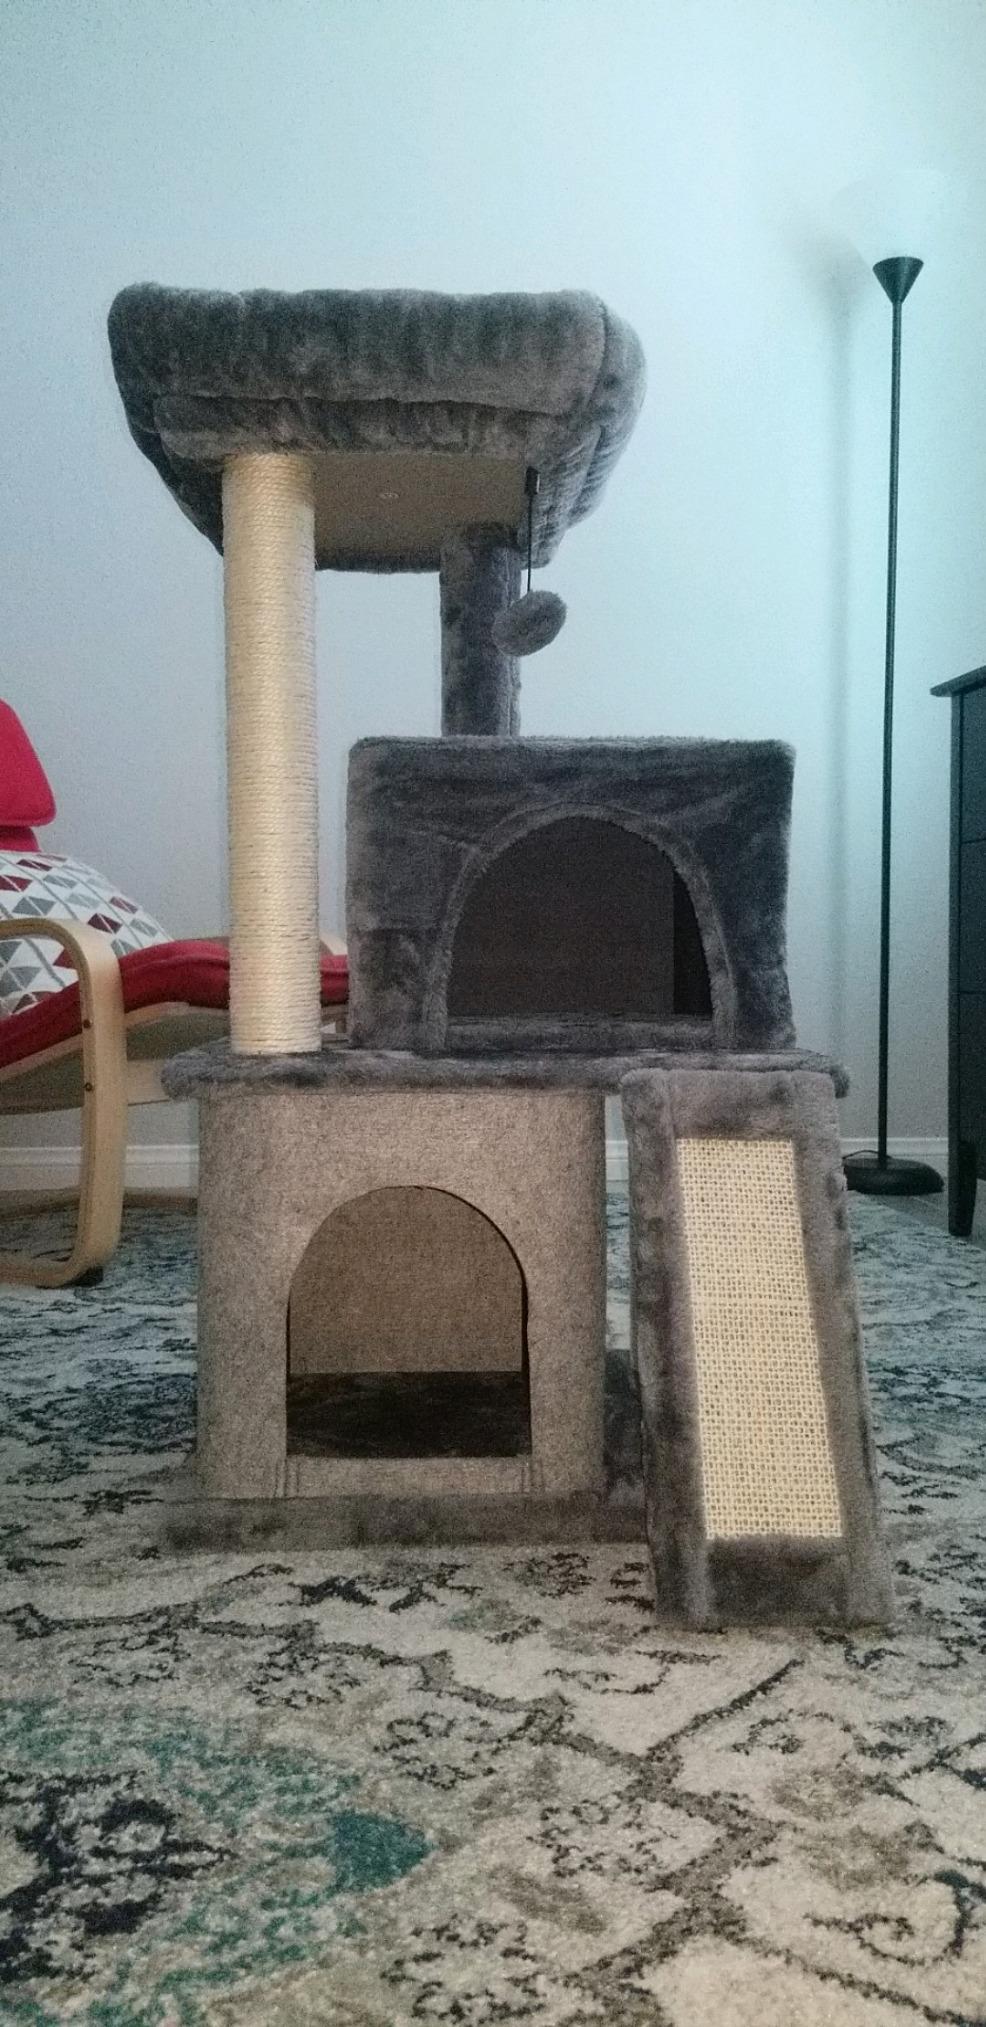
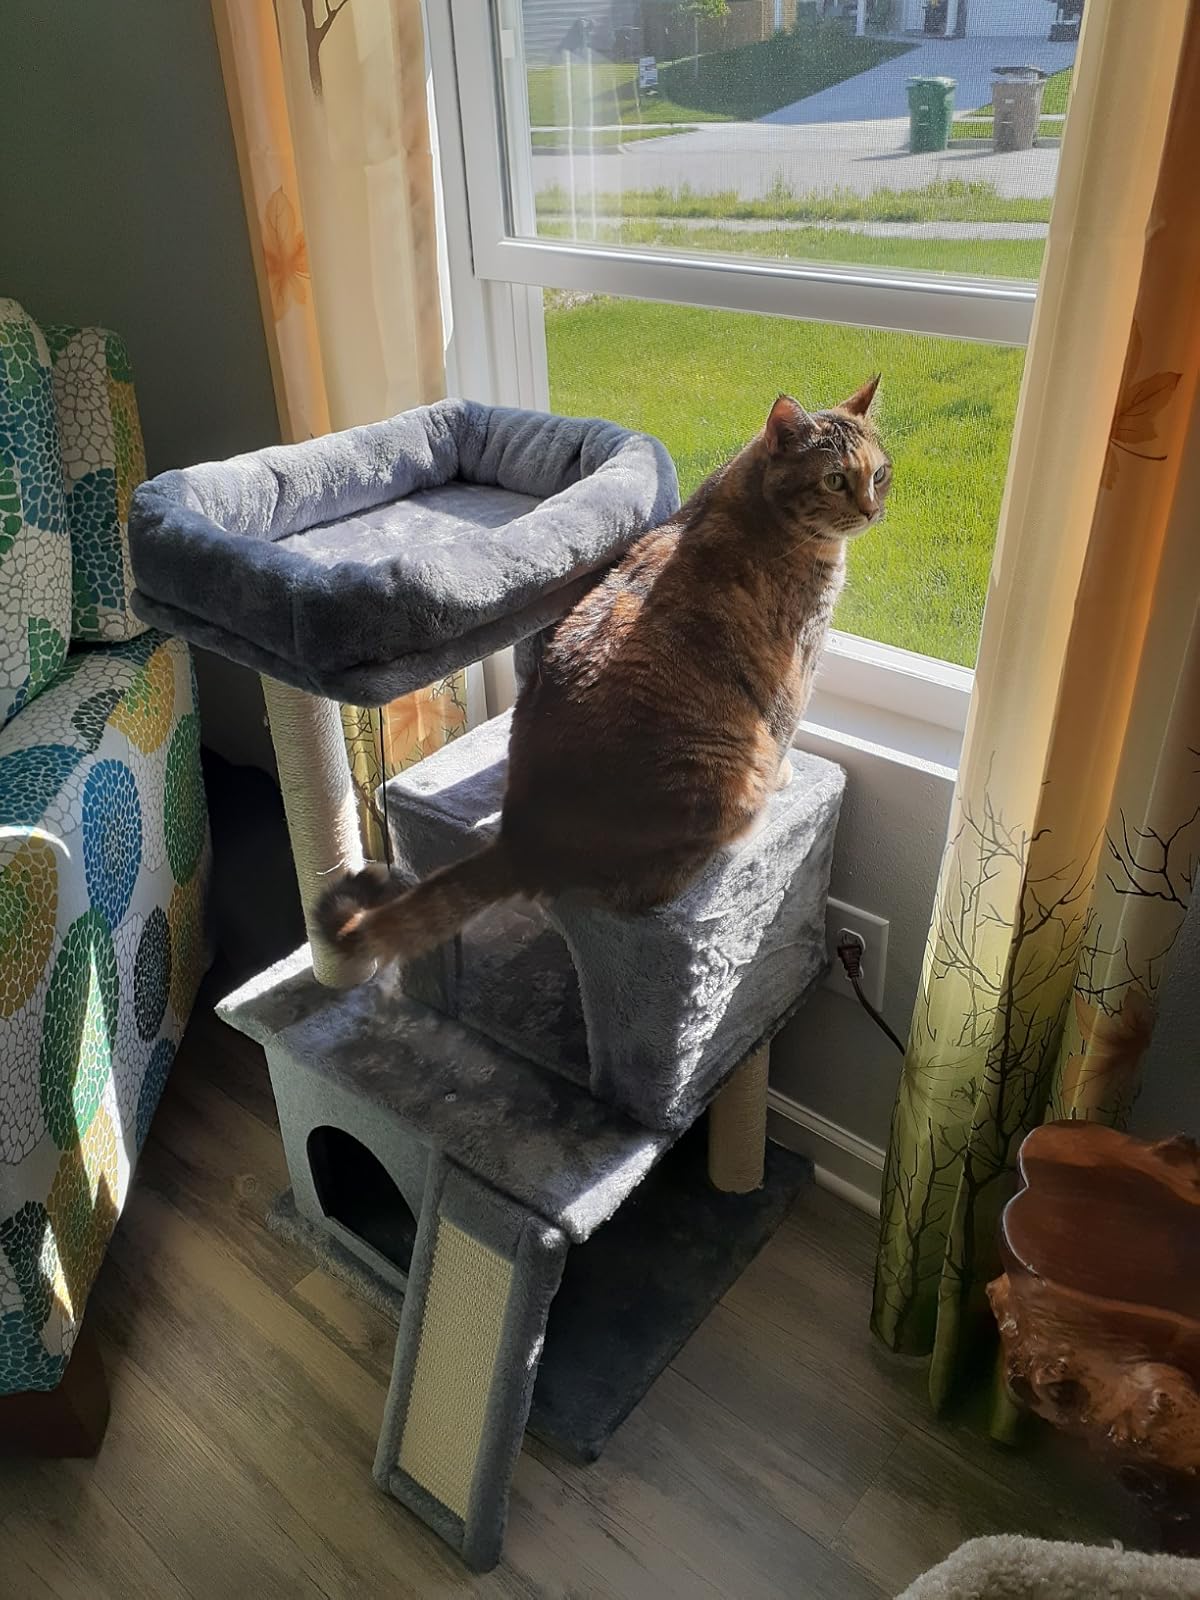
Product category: items_cat tree
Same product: yes